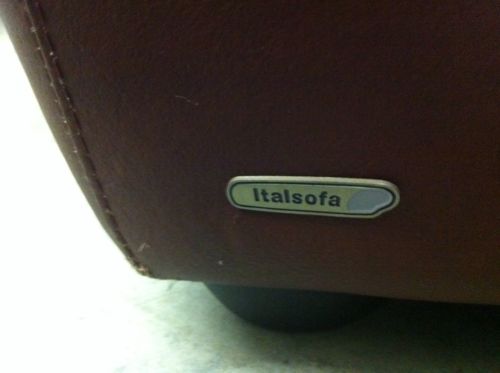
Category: sofa